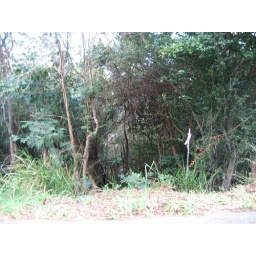
This is at that second telephone pole in previous lhoto